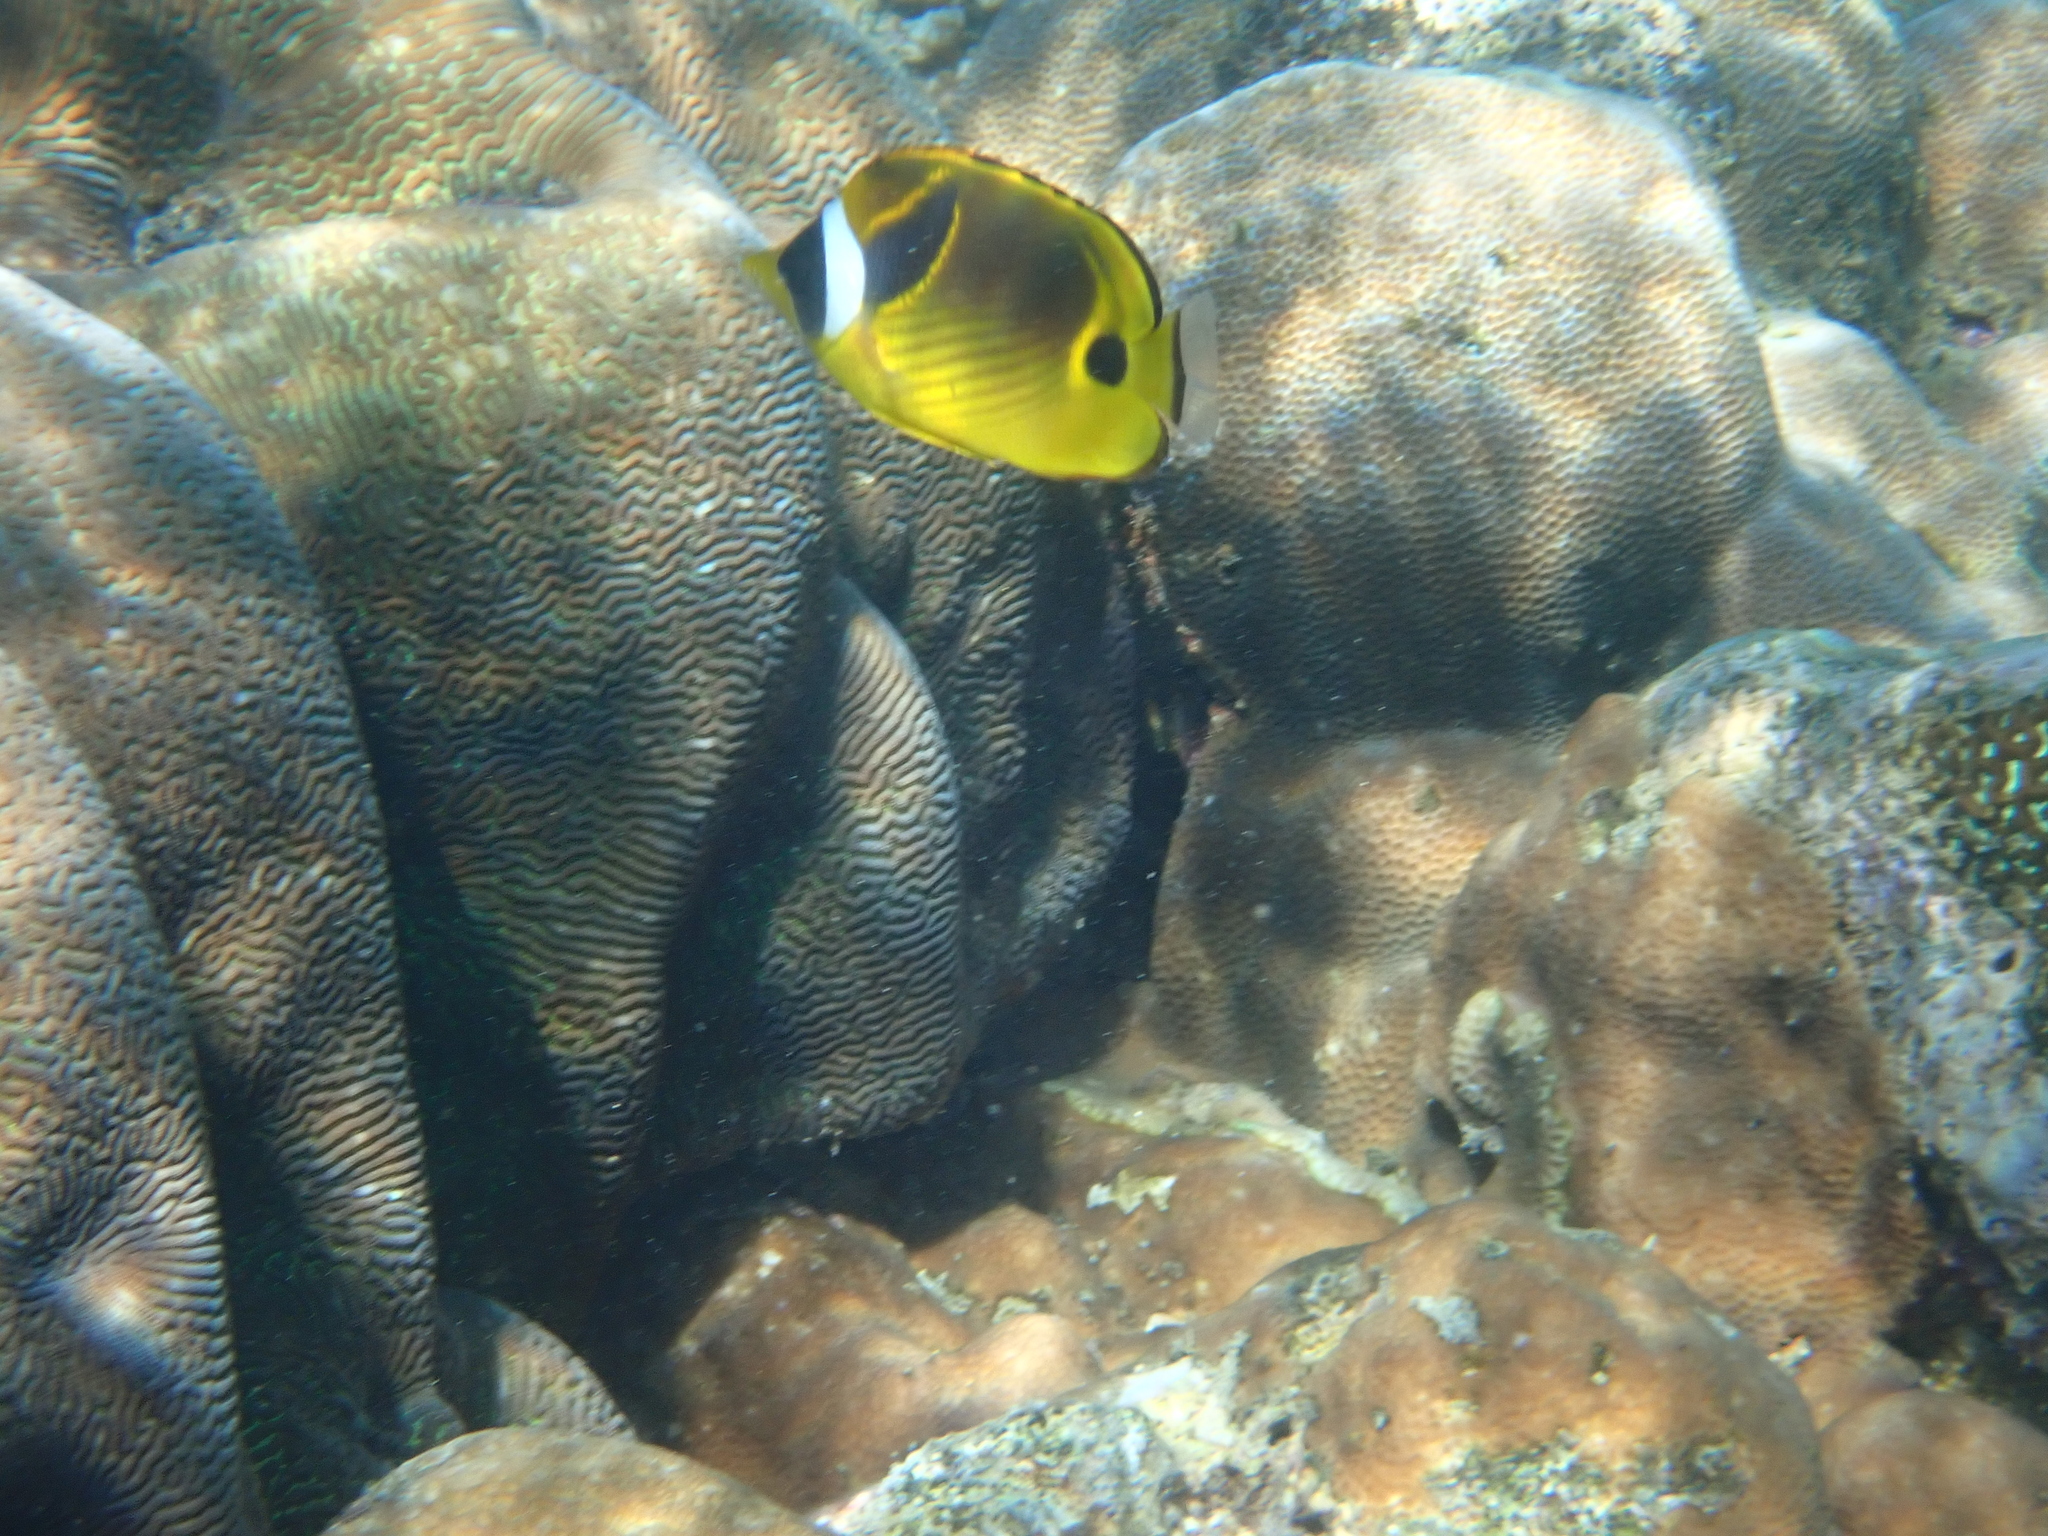
Chaetodon lunula (Raccoon Butterflyfish)